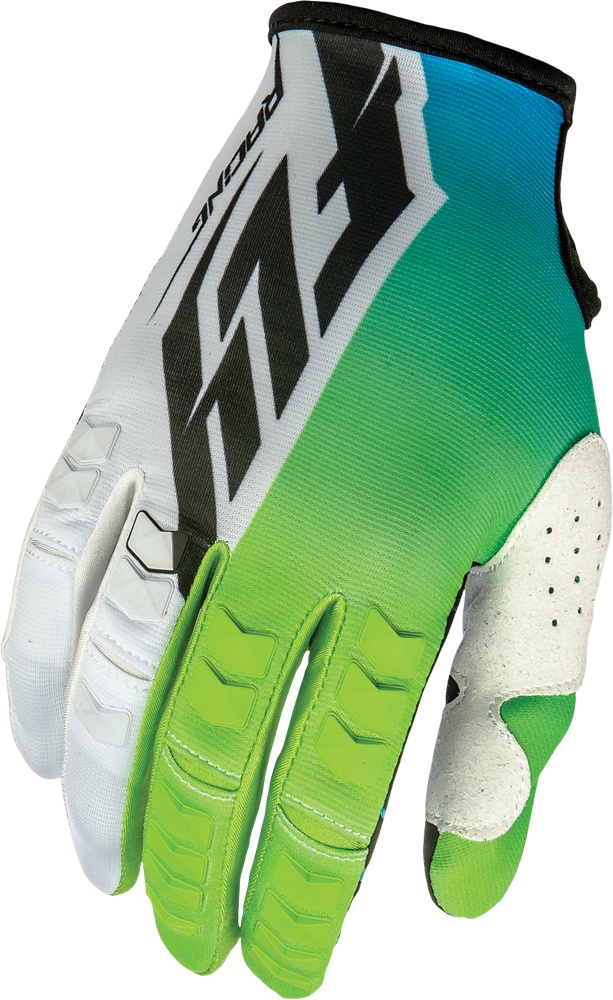
KINETIC GLOVES LIME/WHITE SZ 4 369-41504
Part Number: 369-41504
Brand: WPS
Category: Sporting Goods > Athletics > Field Hockey & Lacrosse > Field Hockey & Lacrosse Protective Gear > Field Hockey & Lacrosse Gloves